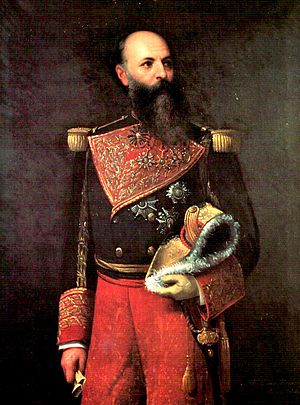
Venezuelas præsidenter / Præsidenterne og deres rækkefølge / Venezuelas præsidenter
Venezuelas præsident er både statsoverhoved og regeringschef i Venezuela. Den nuværende præsidentperiode er på seks år med en forfatningsmæssigt fastsat mulighed for at afholde nyvalg på et hvilket som helst tidspunkt i løbet af periodens sidste tre år. Den 15. februar 2009 afskaffedes en tidligere bestemmelse om at begrænse en præsidents embedstid til to perioder efter en folkeafstemning.